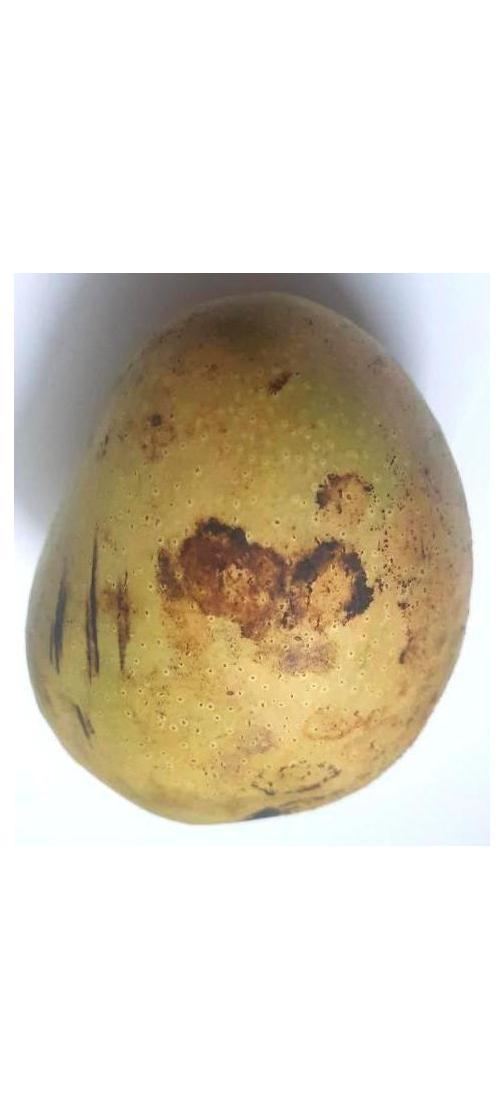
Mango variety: Ashshina Classic